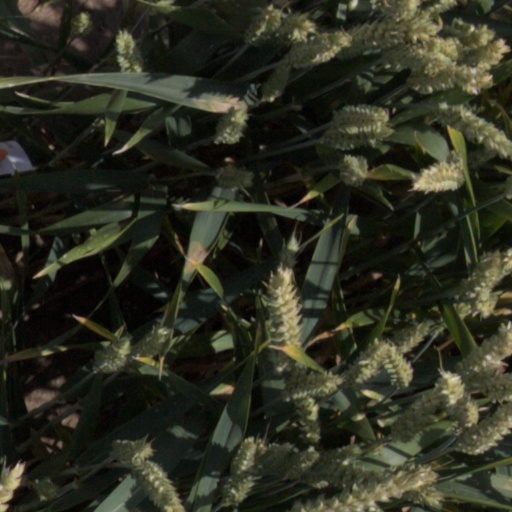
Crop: wheat